James Carville

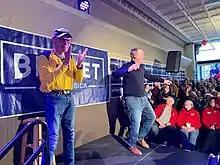
Carville campaigning with 2020 presidential candidate Michael Bennet in New Hampshire

In 2010, Carville worked as senior advisor to elect presidential candidate Juan Manuel Santos in Colombia. The Colombian-born Santos attended the University of Kansas for undergraduate studies from 1969 to 1973, graduating with a degree in economics and business. He returned to the U.S. as Fulbright visiting fellow at the Fletcher School of Law and Diplomacy at Tufts University in 1981, and also earned a master's degree from Harvard Kennedy School in 1981, and lectured as a Nieman Fellow at Harvard University in 1988.